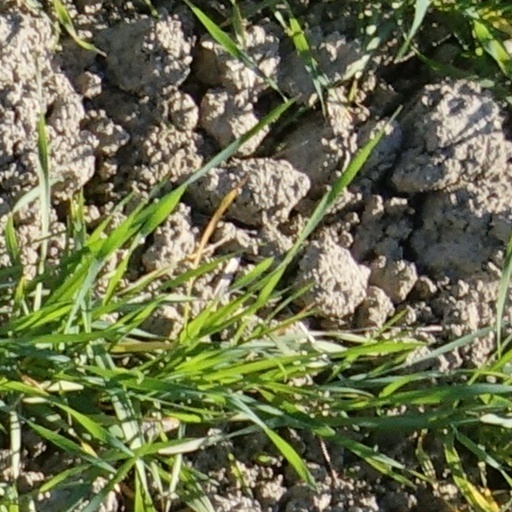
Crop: wheat